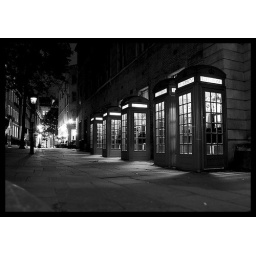
Row of telephone boxes. A quiet street in Covent Garden, London.